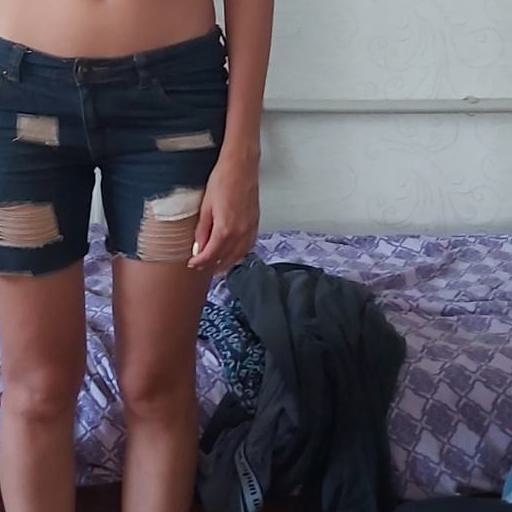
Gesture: no_gesture